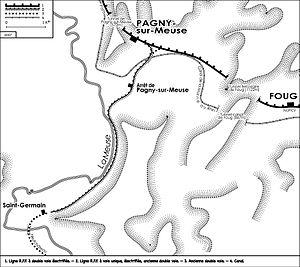
Pagny-sur-Meuse est une commune française située dans le département de la Meuse, en région Grand Est. Le saint patron est saint Rémi. Ses habitants sont appelés les Pagnotins.
La ligne 24⁷, anciennement ligne 47, de Neufchâteau à Pagny-sur-Meuse, dessert la haute vallée de la Meuse. Elle constitue désormais un tronçon de la Ligne de Bologne à Pagny-sur-Meuse qui porte le numéro 026 000 au sein du réseau ferré national.